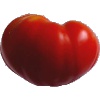
Label: Tomato 3